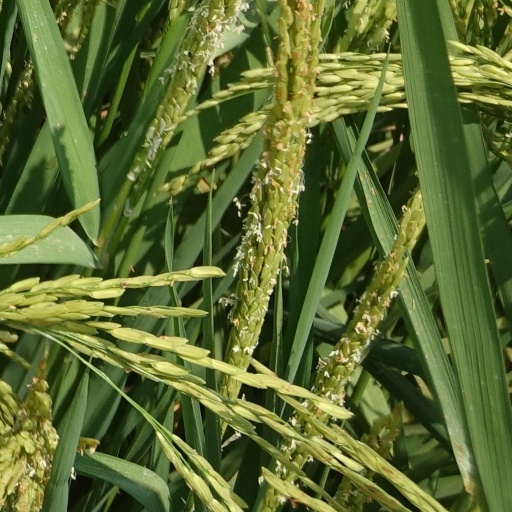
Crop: rice